Wrecking Ball (Overwatch)

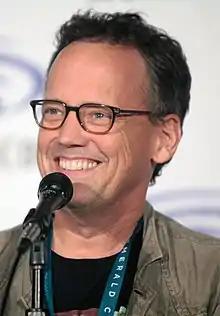
Dee Bradley Baker provided the hamster noises for Hammond.

Due to Wrecking Ball having two sets of voice lines (one for Hammond's squeaks, another for the mech's translation), Blizzard had to rework the system that characters would use at the start of matches to account for Wrecking Ball's lines. Other sound effects for the character were taken from various weapons firing recordings, and from the sound of rolling metal balls and bowling balls alongside the spinning of a hamster wheel. For voicing Hammond, Blizzard had constructed a fictional language of hamster-speak and was looking to use a mix of animal noises, such as coyotes pups, to create the voice lines. Blizzard then received an audition tape from Dee Bradley Baker, a voice actor well known for his work doing animal sounds, and Blizzard changed direction to incorporate Baker's lines.